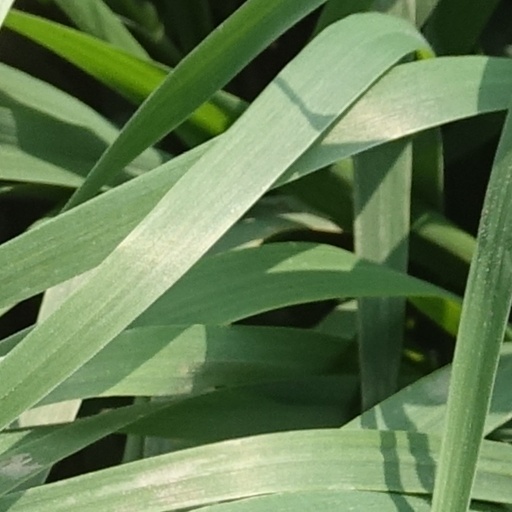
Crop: wheat